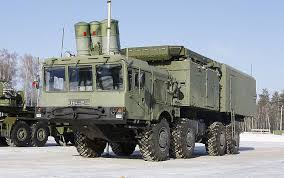
Label: 30N6E